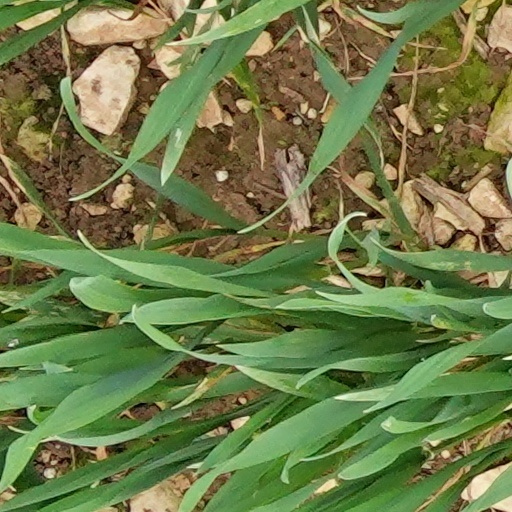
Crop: wheat